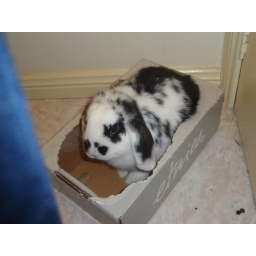
caught jack making lots of noise and mess in his favourite toy ..A shoe box